Transient Array Radio Telescope

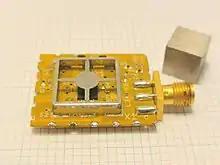
Radio front end module, showing the integrated MAX2769 receiver circuit.

The Radio Frequency (RF) front ends receive the radio signals from each antenna. The RF front ends take advantage of low-cost, widely available, and very sensitive integrated circuits developed for global positioning satellite receivers. The TART uses the MAX2769C Universal GNSS Receiver made by Maxim Integrated. This single integrated circuit includes all the elements required of a radio-telescope receiver; low-noise amplifier, local oscillator, mixer, filters and an ADC. Each RF front end generates a data-stream of digitized radio signals with 2.5 MHz bandwidth from the GPS L1 band (1.57542 GHz).